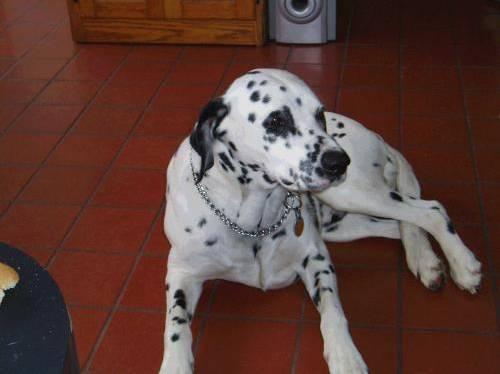
dog